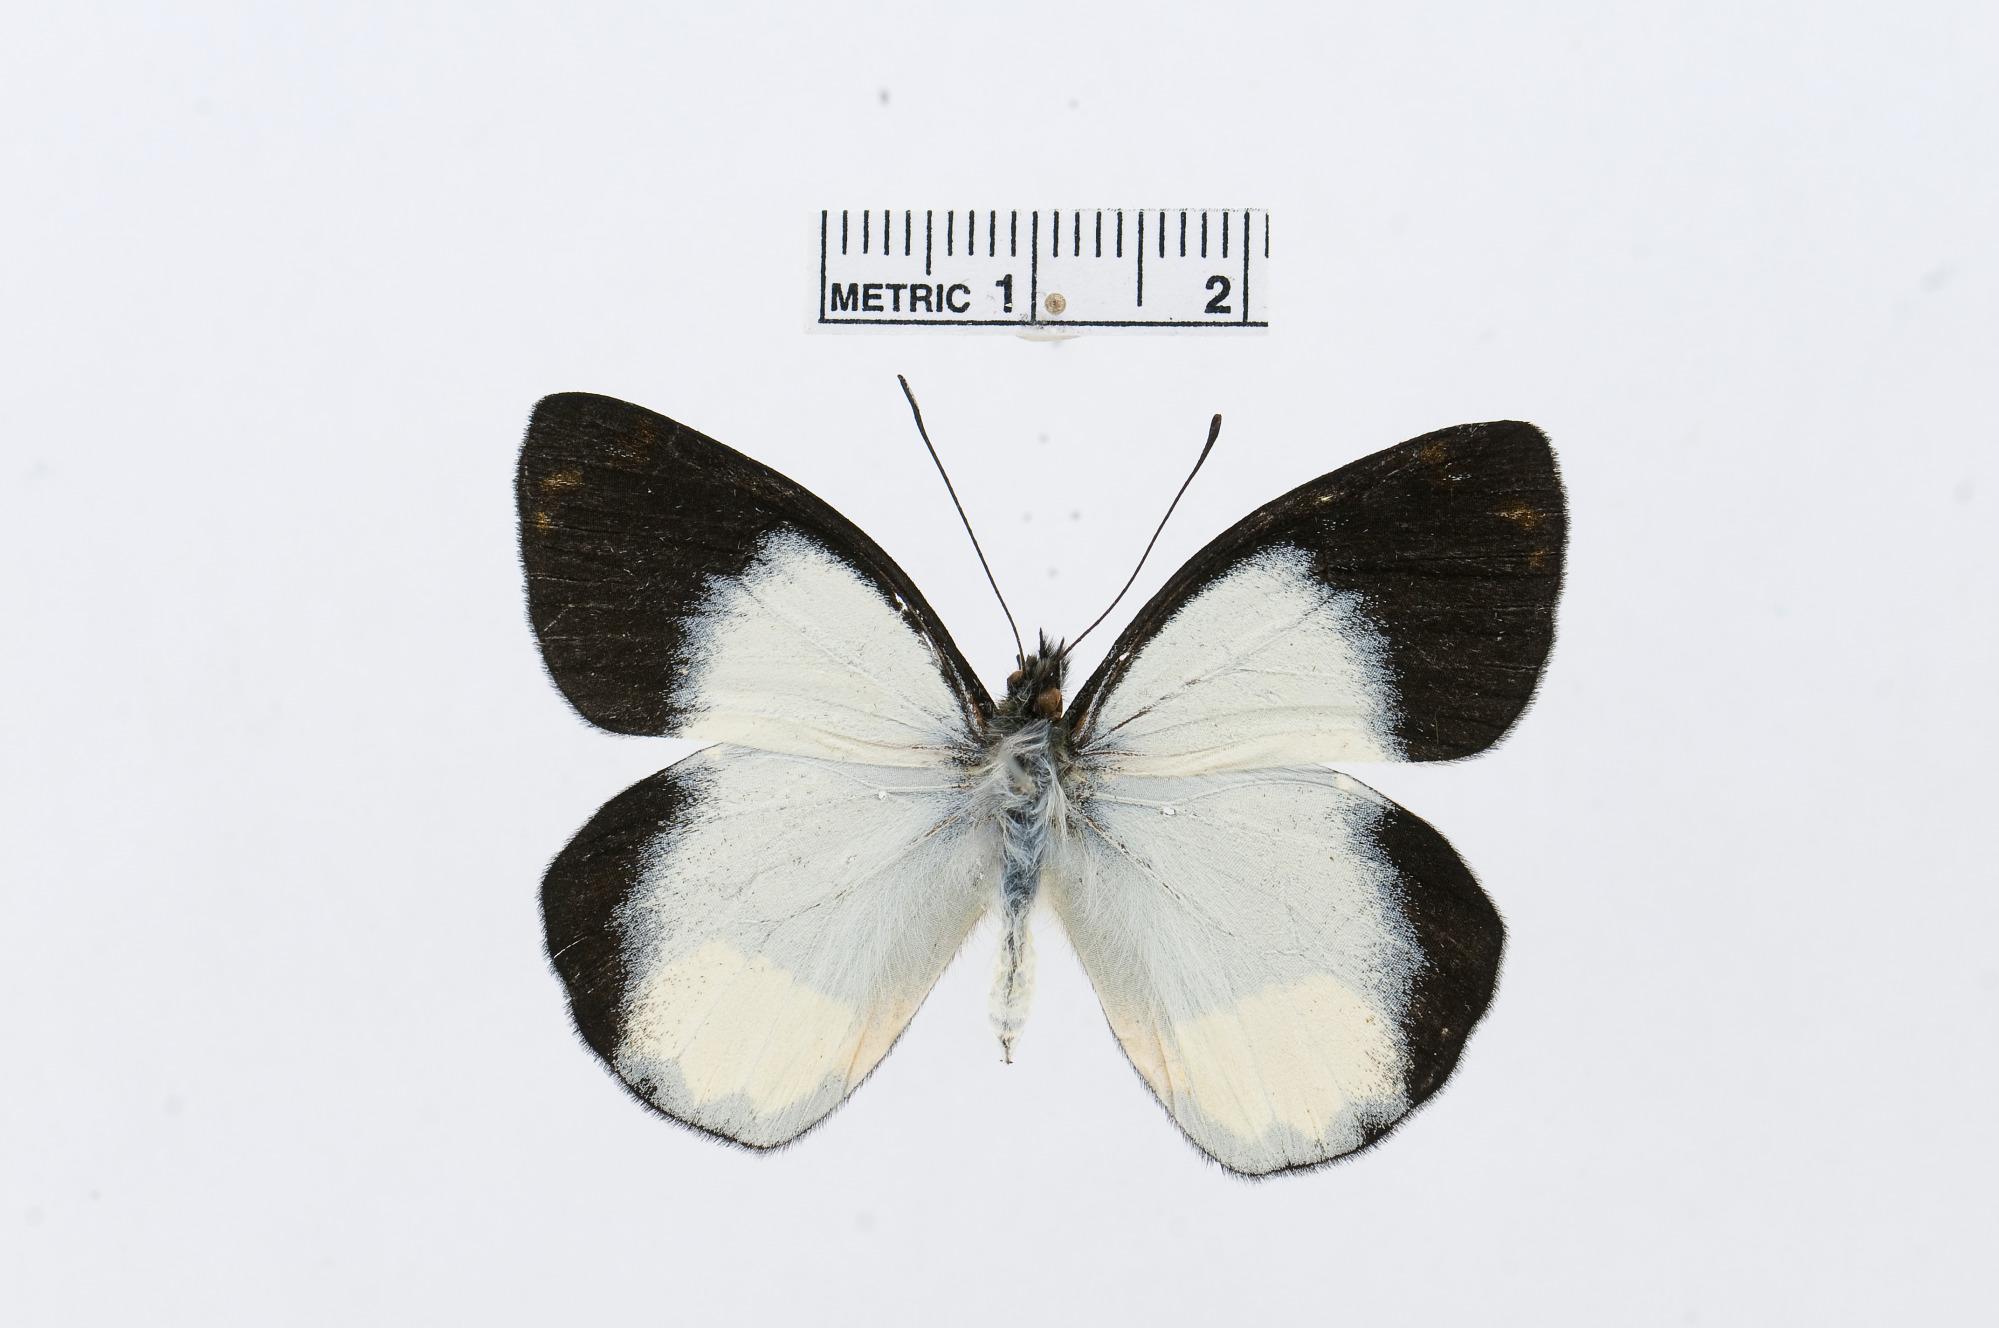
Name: Delias roepkei
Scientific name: Delias roepkei
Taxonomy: Animalia, Arthropoda, Hexapoda, Insecta, Lepidoptera, Pieridae, Pierinae